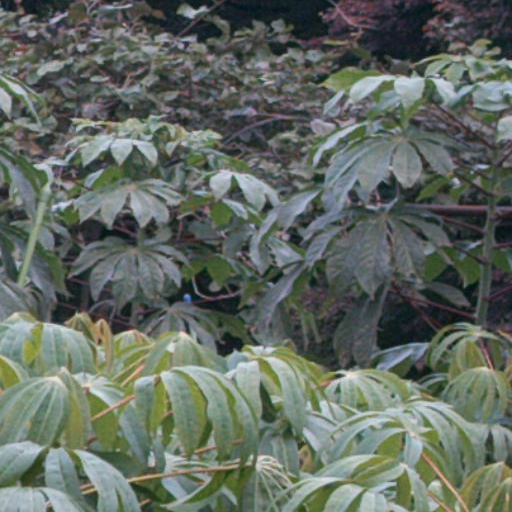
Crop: cassava